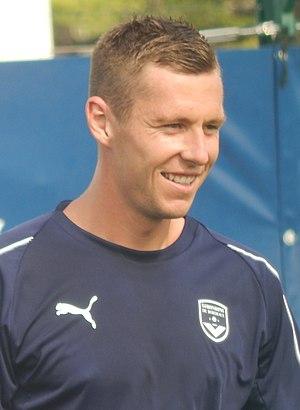
Lukas Lerager à l'entraînement avec les Girondins de Bordeaux le 19 juillet 2018.
Lukas Lerager, né le 12 juillet 1993 à Gladsaxe au Danemark, est un footballeur international danois évoluant au poste de milieu relayeur au Genoa CFC.